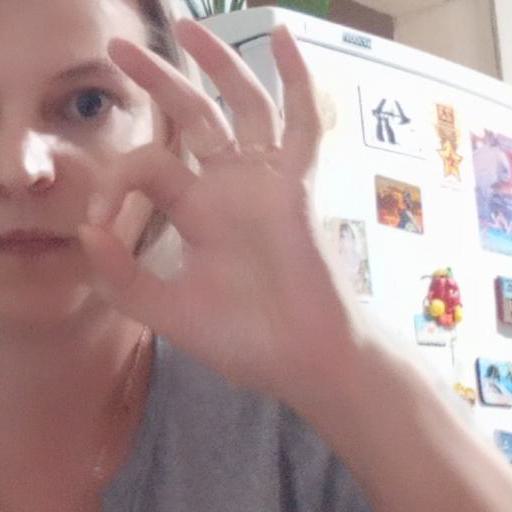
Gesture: ok